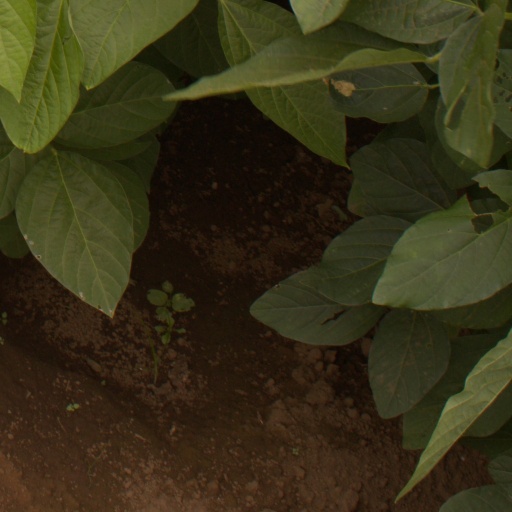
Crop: soybean